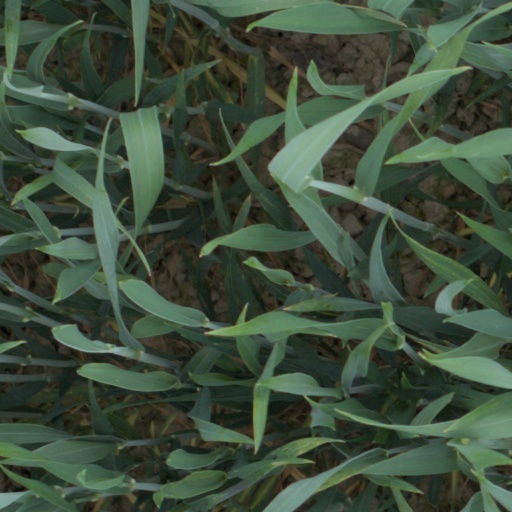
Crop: wheat